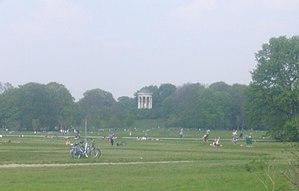
Photographie personnelle de l'Englishe Garten de Munich
Unity Mitford est une noble britannique, née le 8 août 1914 à Londres et morte le 28 mai 1948 à Oban.